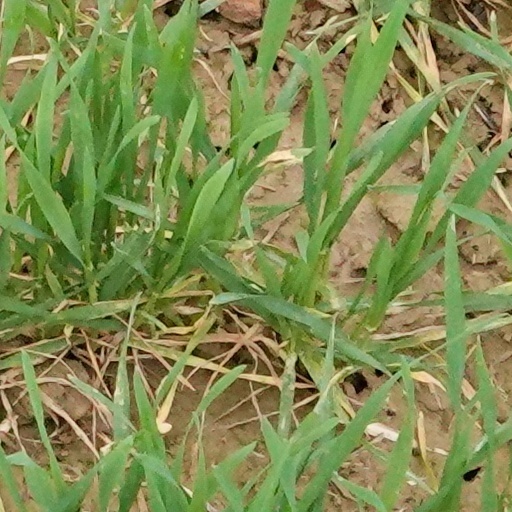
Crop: wheat